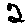
Label: 2